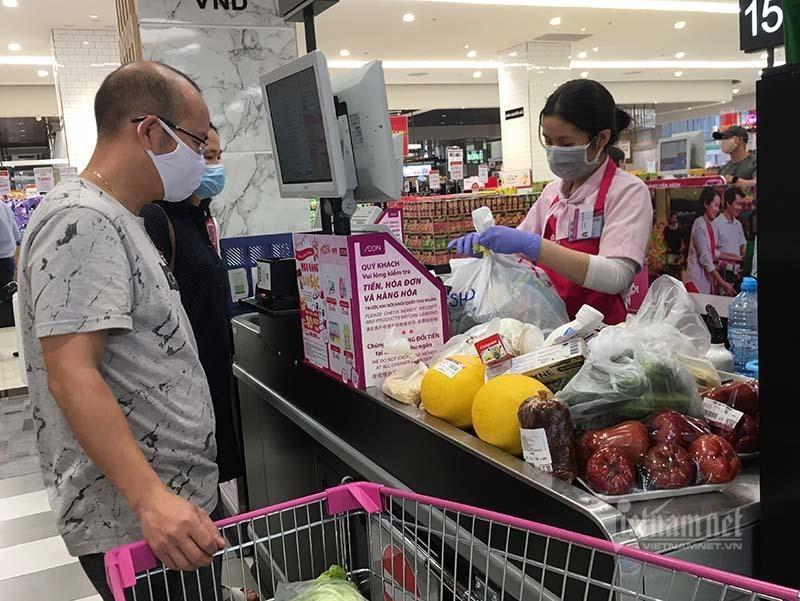
có hai người đang xuất hiện phía trước quầy thu ngân